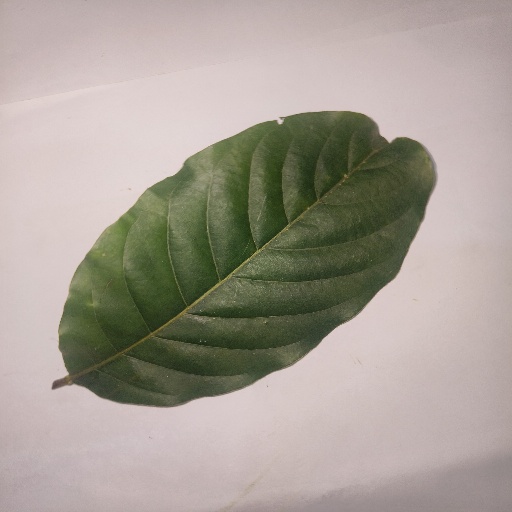
Species: HariTaki
Leaf condition: Healthy Leaf